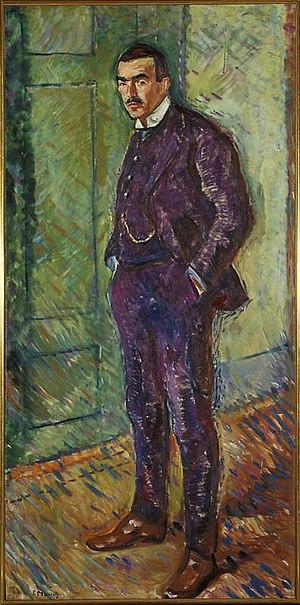
Jappe Jacob Nilssen est un journaliste et critique d'art norvégien du Dagbladet, à la fois écrivain et historien d'art.
Edvard Munch, prononcé [muŋk], né le 12 décembre 1863 à Ådalsbruk et mort le 23 janvier 1944 à Oslo, est un peintre et graveur expressionniste norvégien.
La liste des tableaux d'Edvard Munch recense les 1 789 tableaux connus du peintre norvégien Edvard Munch ; elle est établie selon le catalogue raisonné de Gerd Woll, publié en 2008. Les numéros et les titres anglais sont ceux du catalogue raisonné. Le titre français est indiqué lorsqu'il est connu.